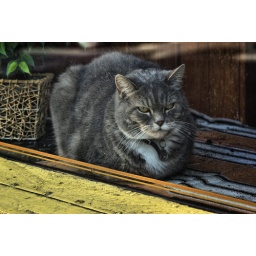
cat in a shop window